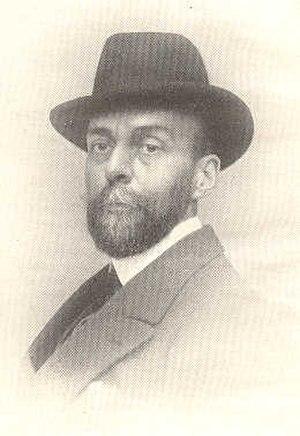
René Boylesve
René Boylesve, pseudonyme de René Tardiveau, est un écrivain français, né à Descartes le 14 avril 1867 et mort à Paris le 14 janvier 1926.